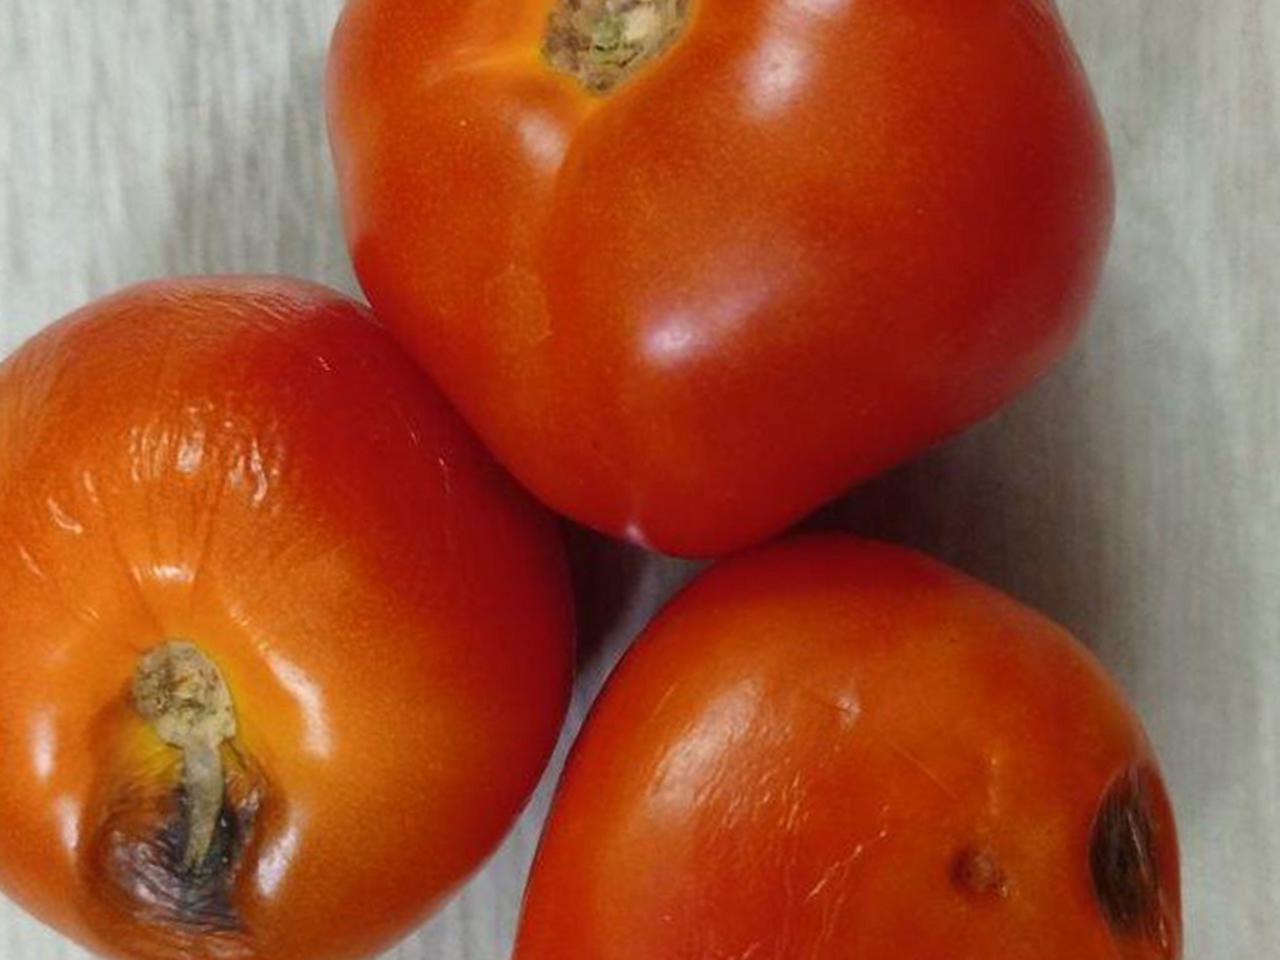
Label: Rotten